Bébo's Girl

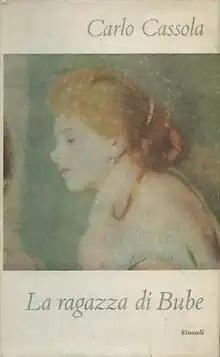
First edition cover

Bebo's Girl is a historical fiction novel by Italian writer Carlo Cassola which was published in 1960 and was awarded that year’s Premio Strega. Its initial reception was enthusiastic and an English translation by Marguerite Waldman was published in 1962 as "Bebo’s Girl". By 1995 the original had been through in 14 editions.